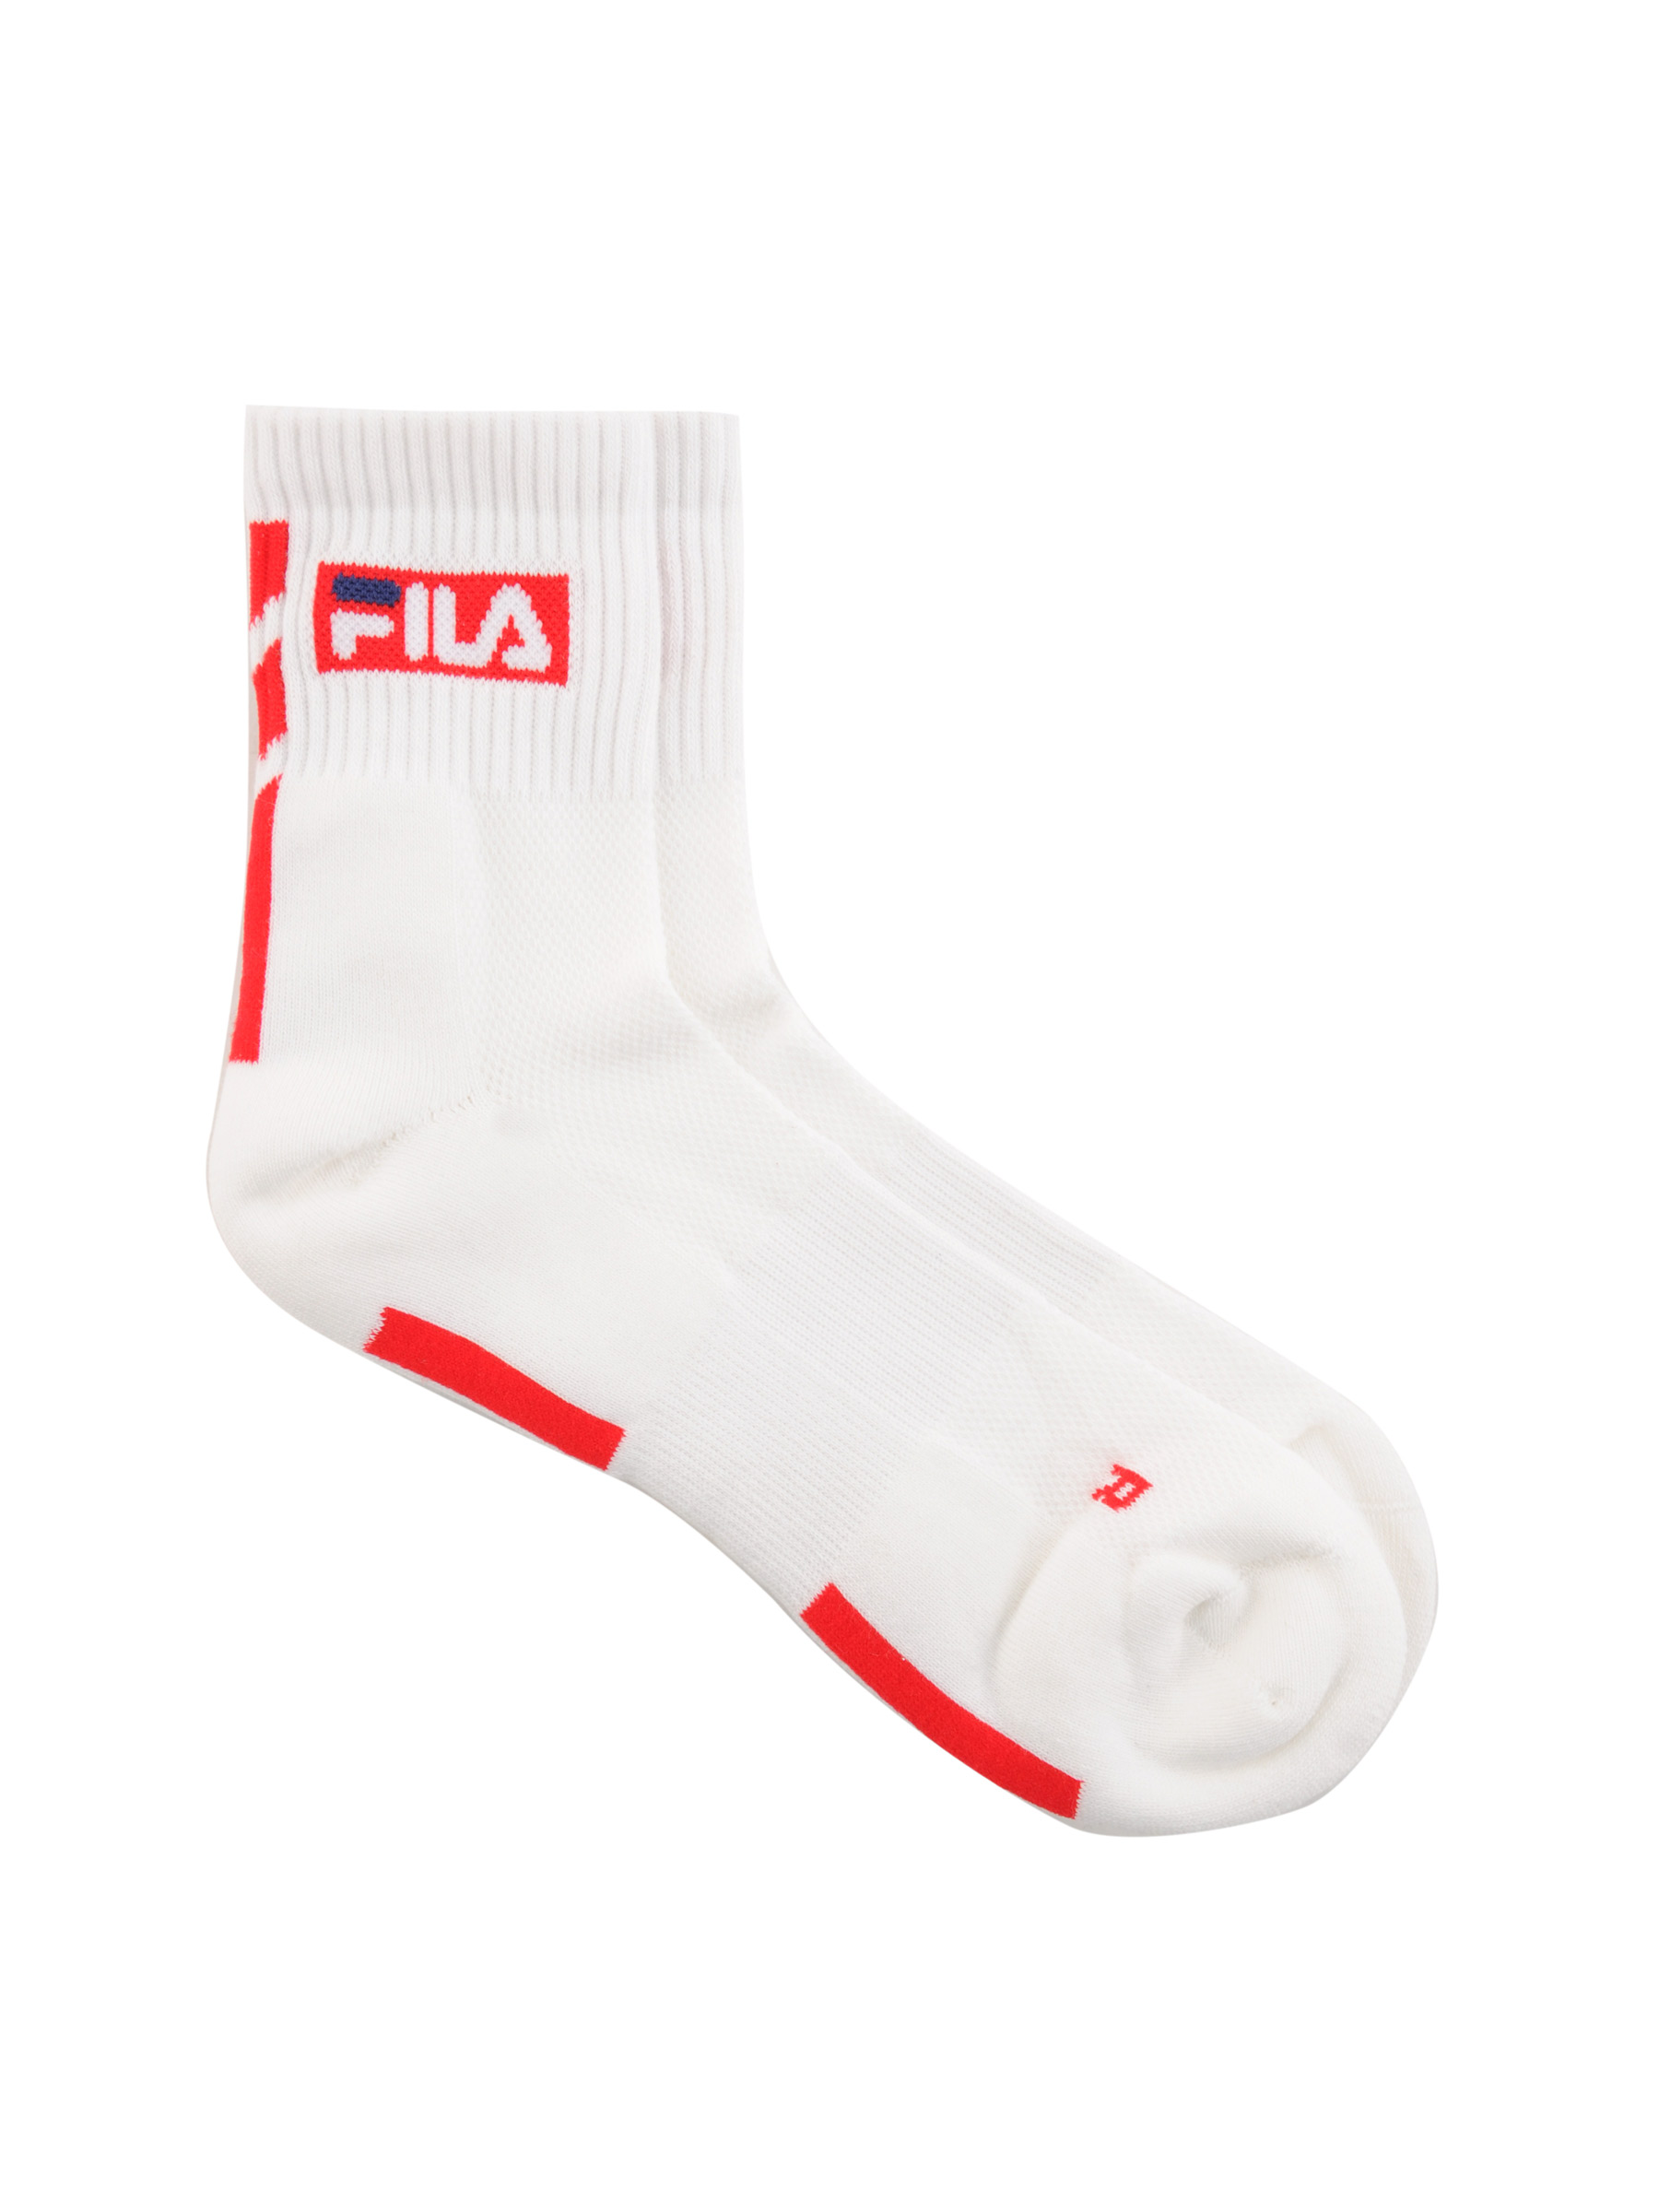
Fila Men Performance Ankel  White Socks
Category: Accessories / Socks / Socks
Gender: Men
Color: White
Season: Fall 2012
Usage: Casual